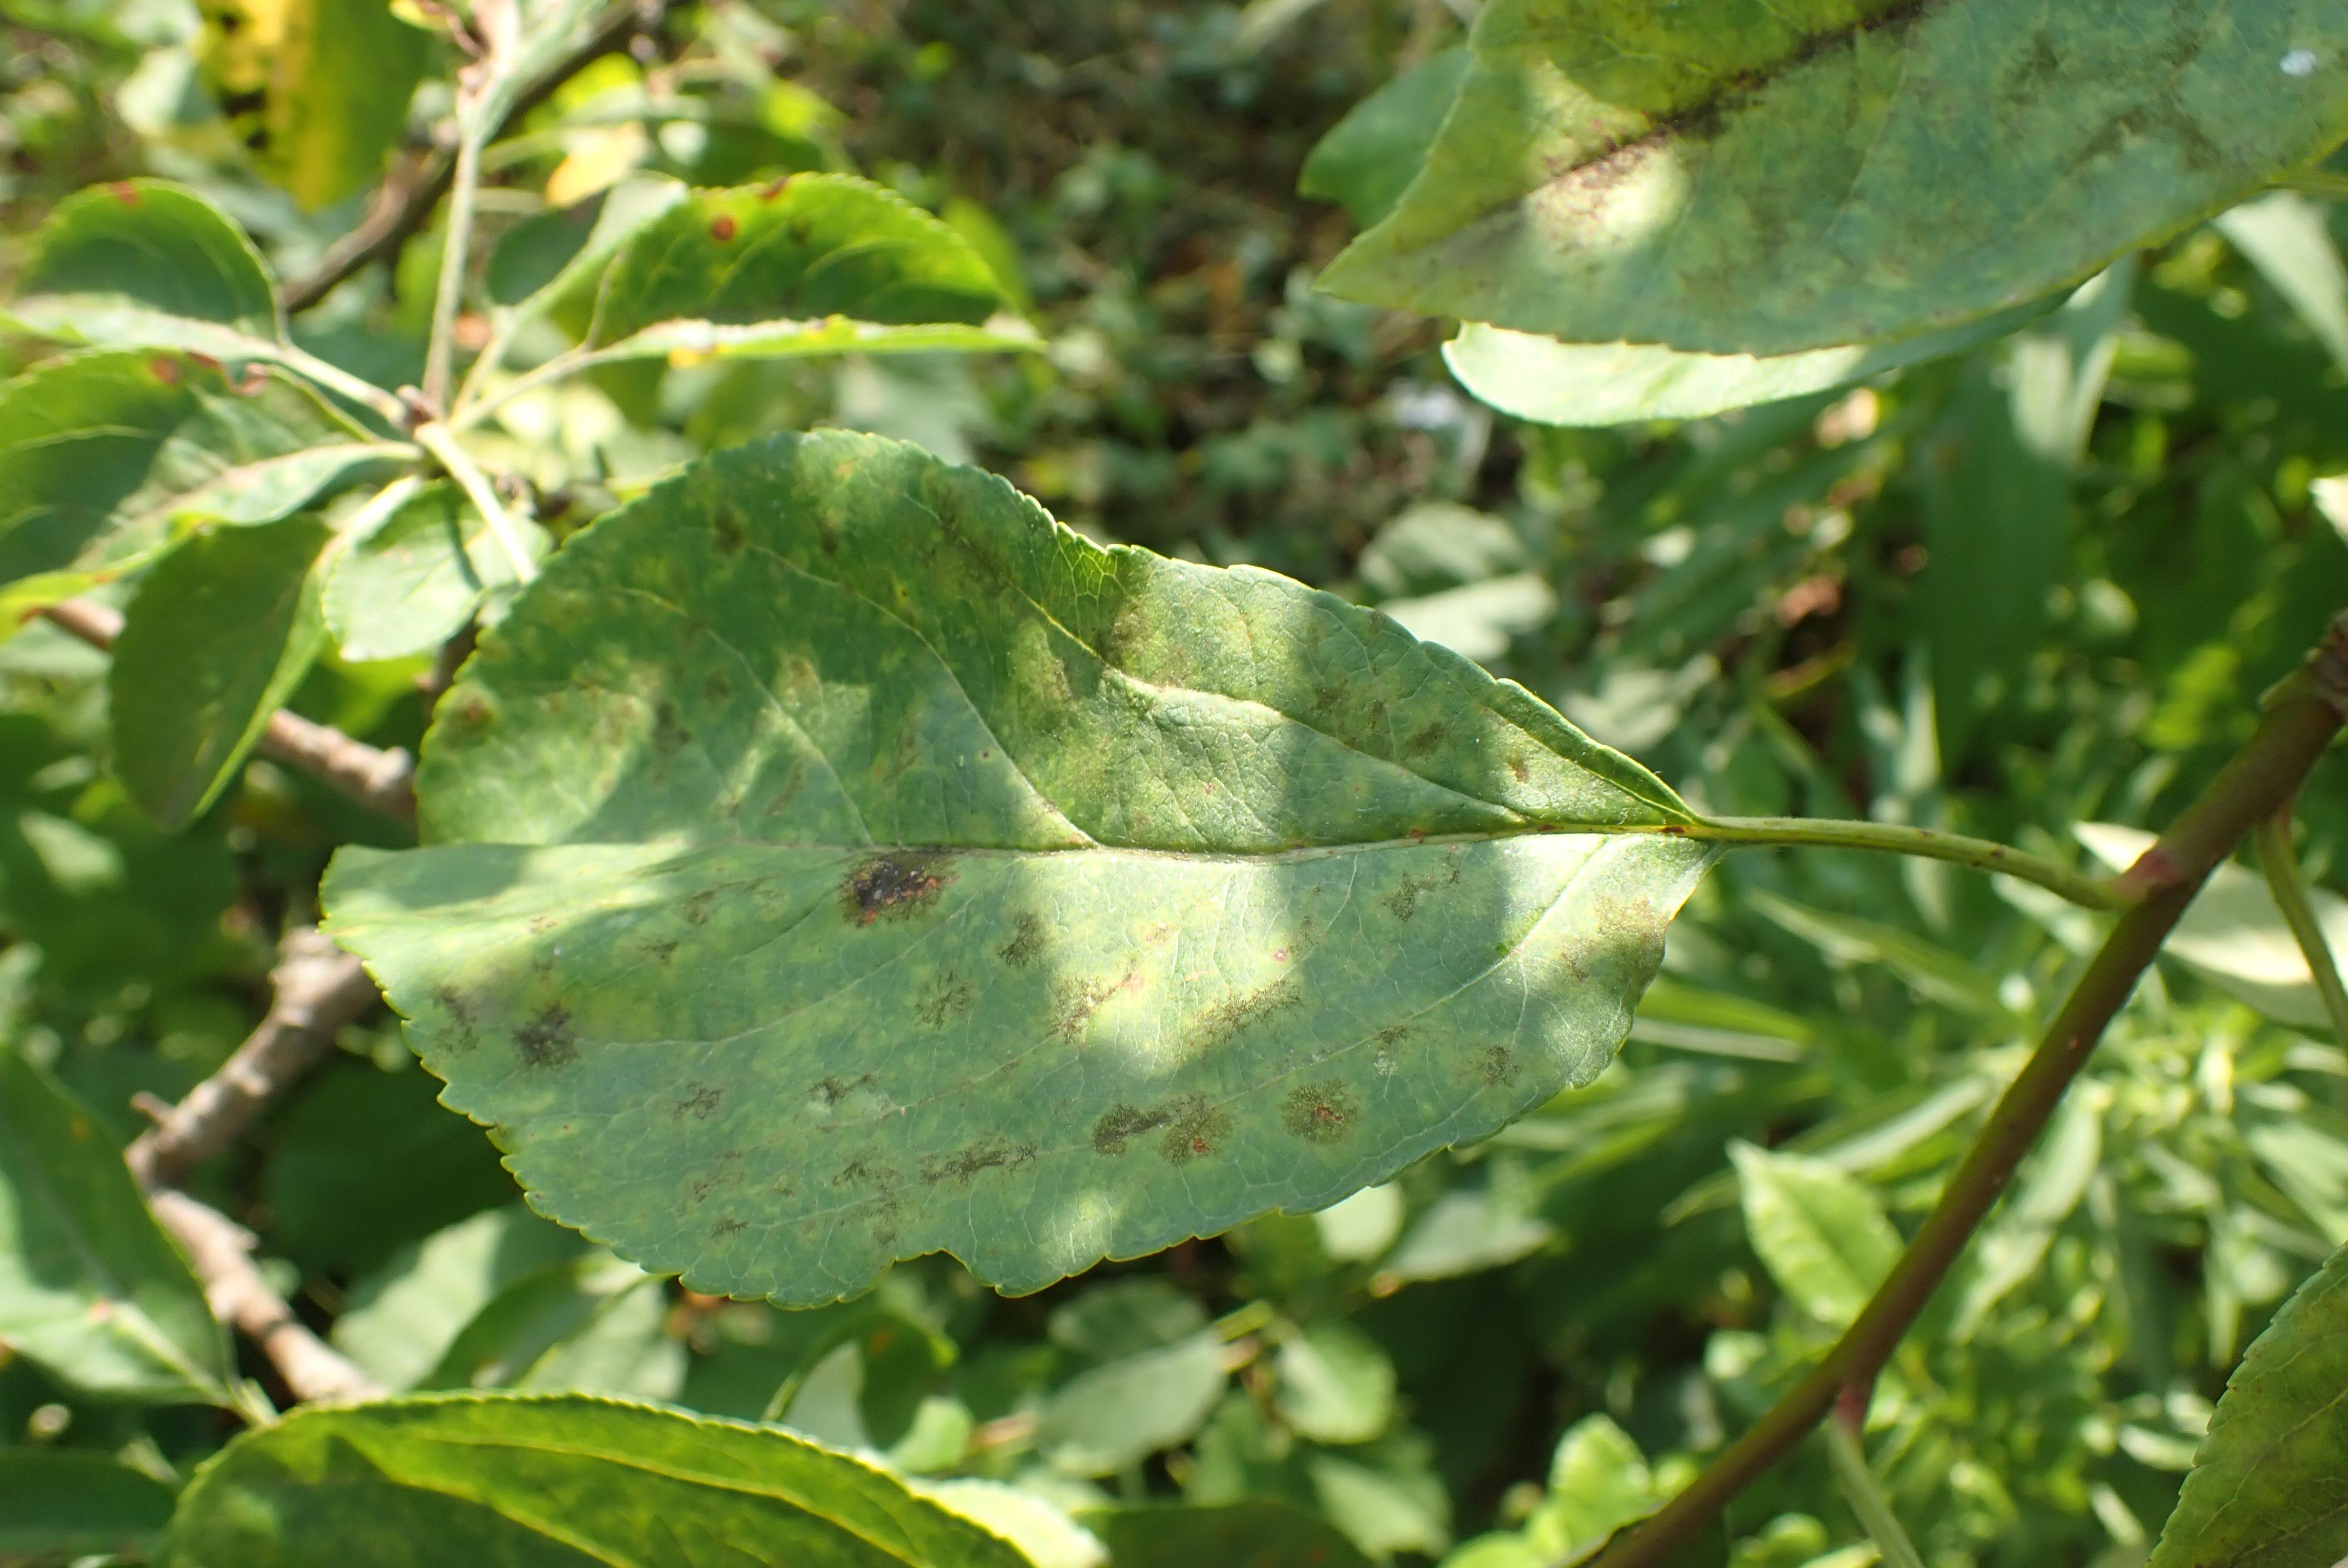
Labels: scab